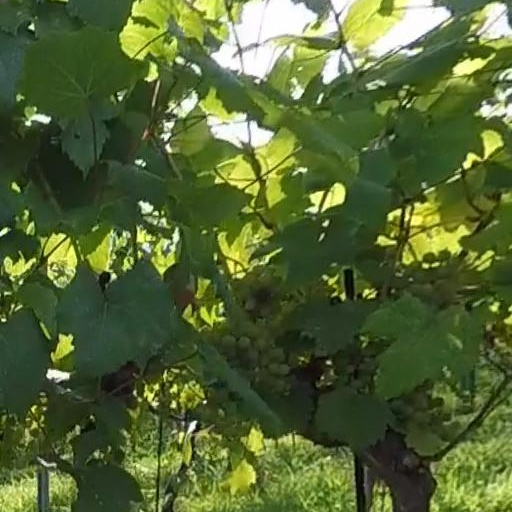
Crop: grape